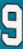
Number: 9